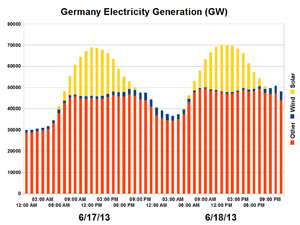
L'énergie solaire en Allemagne tient une place bien plus importante que dans la plupart des pays.
L'énergie éolienne est l'énergie du vent, dont la force motrice est utilisée dans le déplacement de voiliers et autres véhicules ou transformée au moyen d'un dispositif aérogénérateur, comme une éolienne ou un moulin à vent, en une énergie diversement utilisable. L'énergie éolienne est une énergie renouvelable.